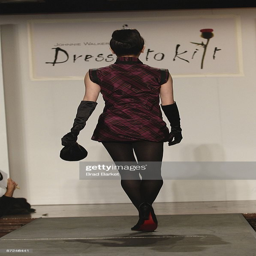
actor walks the runway at brand dressed to garment .